Hikayat

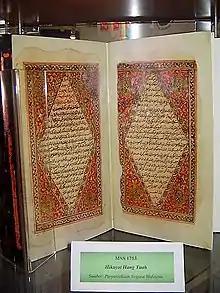
A copy of the "Hang Tuah Saga" in display.

Hikayat (Jawi:) (or hikajat), which may be translated as "Romances", represent a genre of literature popular in Malay and Sikh literature and can be written in both verse and prose. "Hikayat" often mix past- and present-tense such that past events appear to be prophesied. Texts in this genre are meant to be publicly performed and are also often self-referential, in which they record examples of the recitation of other "hikayat".